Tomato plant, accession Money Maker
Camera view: vertical (180 deg); turntable rotation: 120 degrees
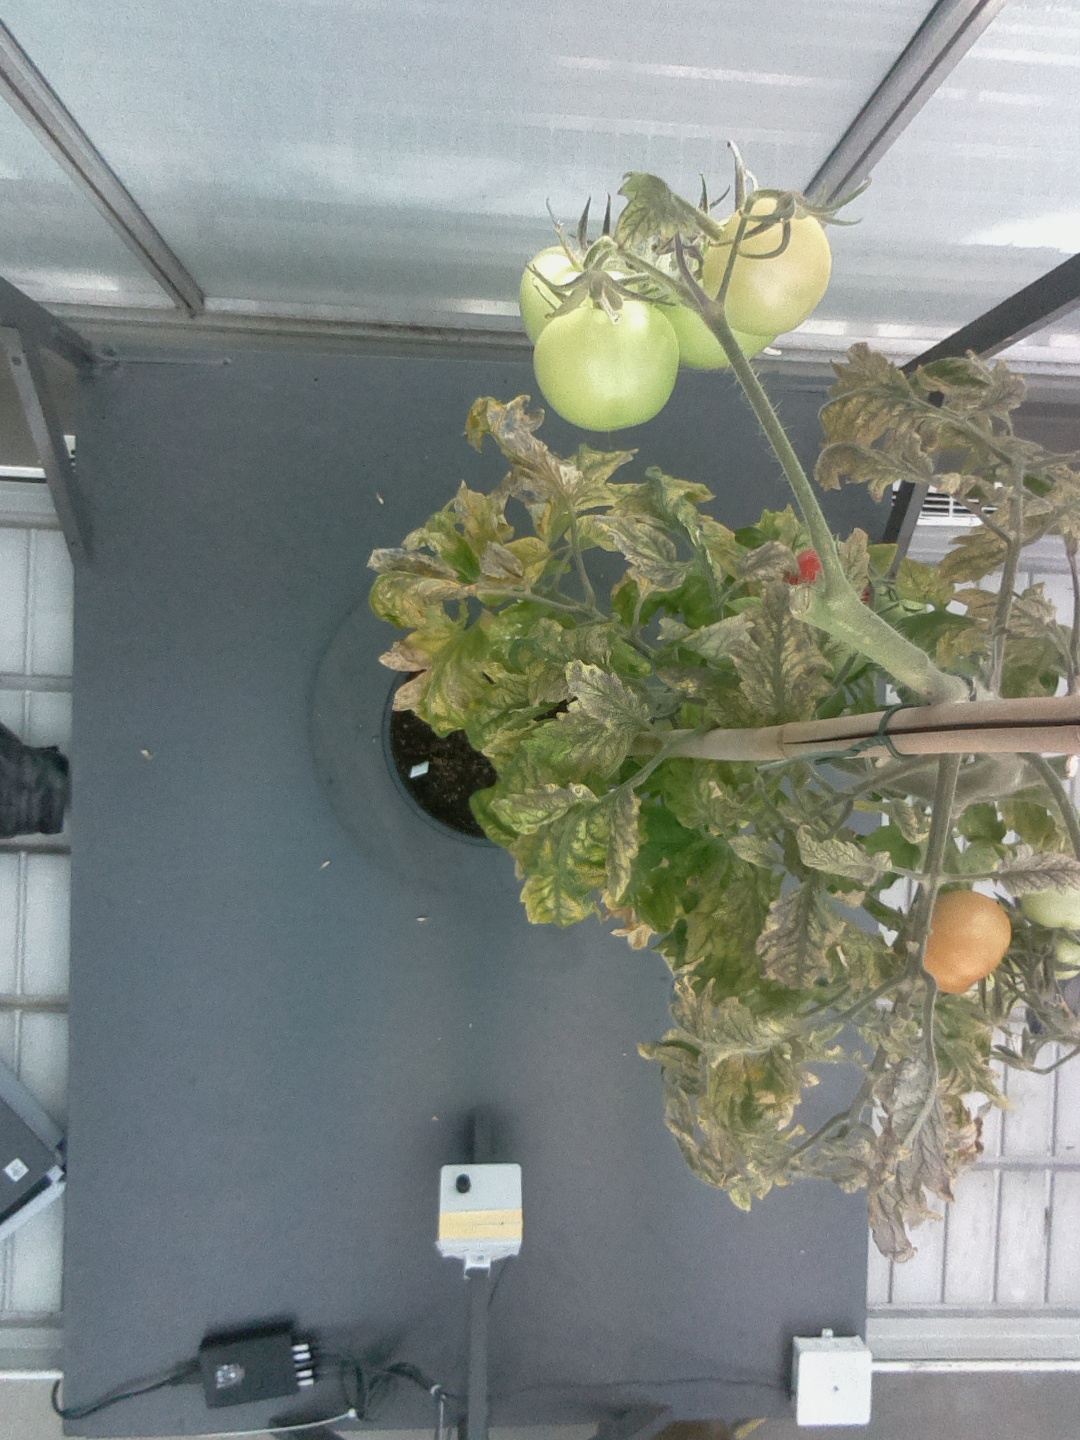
BBCH growth stage 82: 20%-30% of fruits show typical fully ripe color